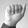
ASL letter: A